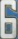
Number: 6